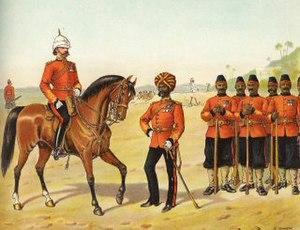
Le Raj britannique est le régime colonial britannique qu'a connu le sous-continent indien de 1858 à 1947.